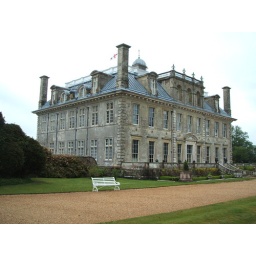
not a blue sky in sight, ah well...